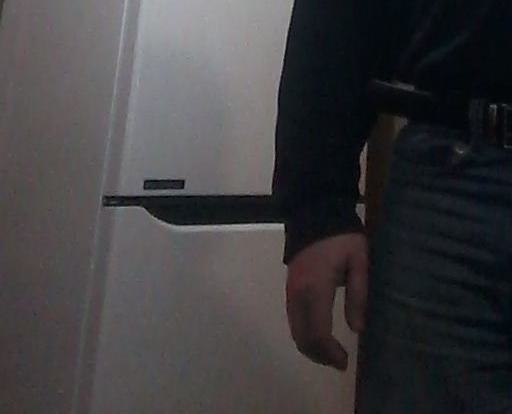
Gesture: no_gesture